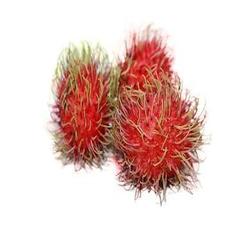
Label: Rambutan